Dommery

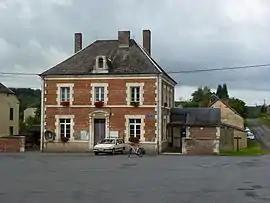
The town hall in Dommery

Dommery is a commune in the Ardennes department in northern France.